History of Afghanistan

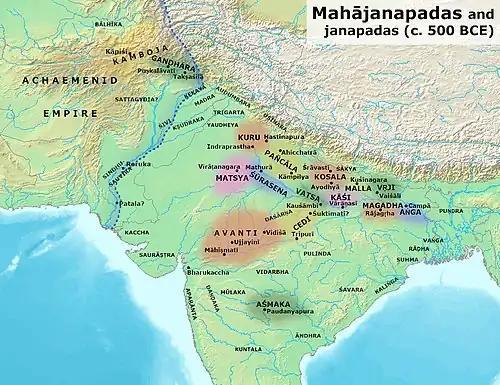
The Mahajanapadas, including the Gandhara and Kambojas kingdoms and Achaemenid Empire in West, around c. 500 BCE

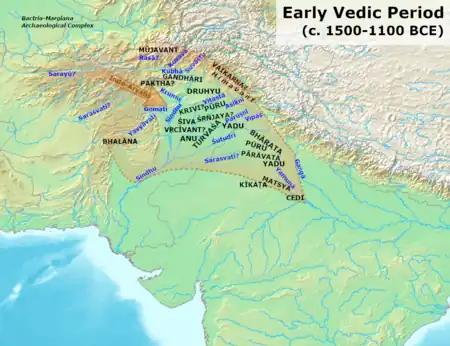
Gandhara Kingdom in Early Vedic Period, around 1500 BCE

The Gandhara region centered around the Peshawar Valley and Swat river valley, though the cultural influence of "Greater Gandhara" extended across the Indus river to the Taxila region in Pothohar Plateau and westwards into the Kabul and Bamyan valleys in Afghanistan, and northwards up to the Karakoram range.